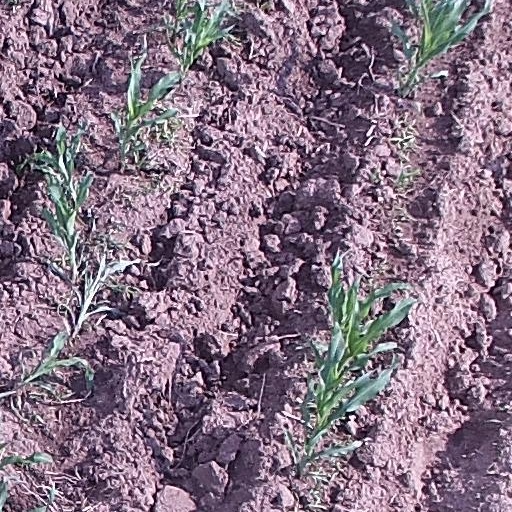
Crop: maize; corn